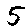
Label: 5